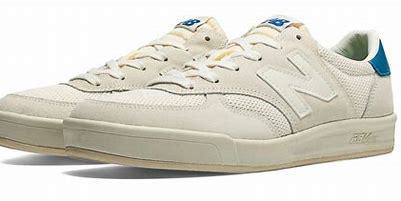
Brand: New
Model: Balance New Balance 300